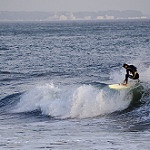
Label: sea